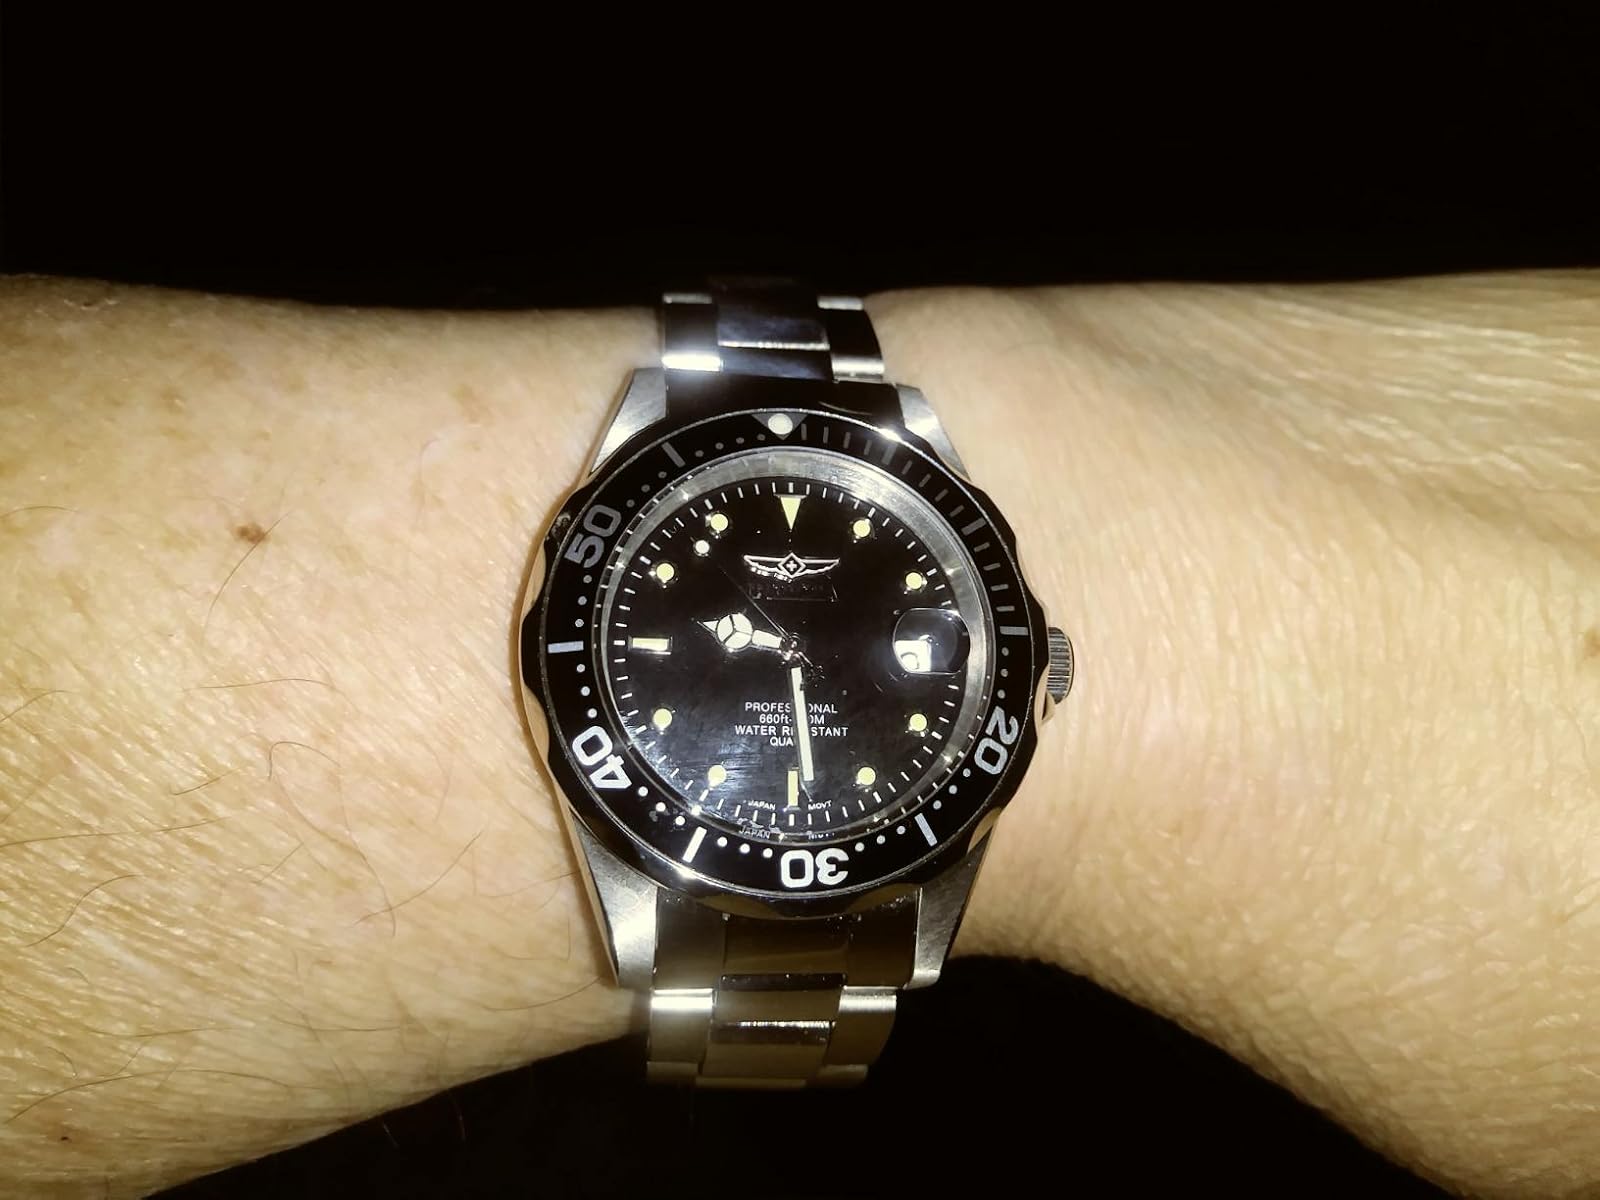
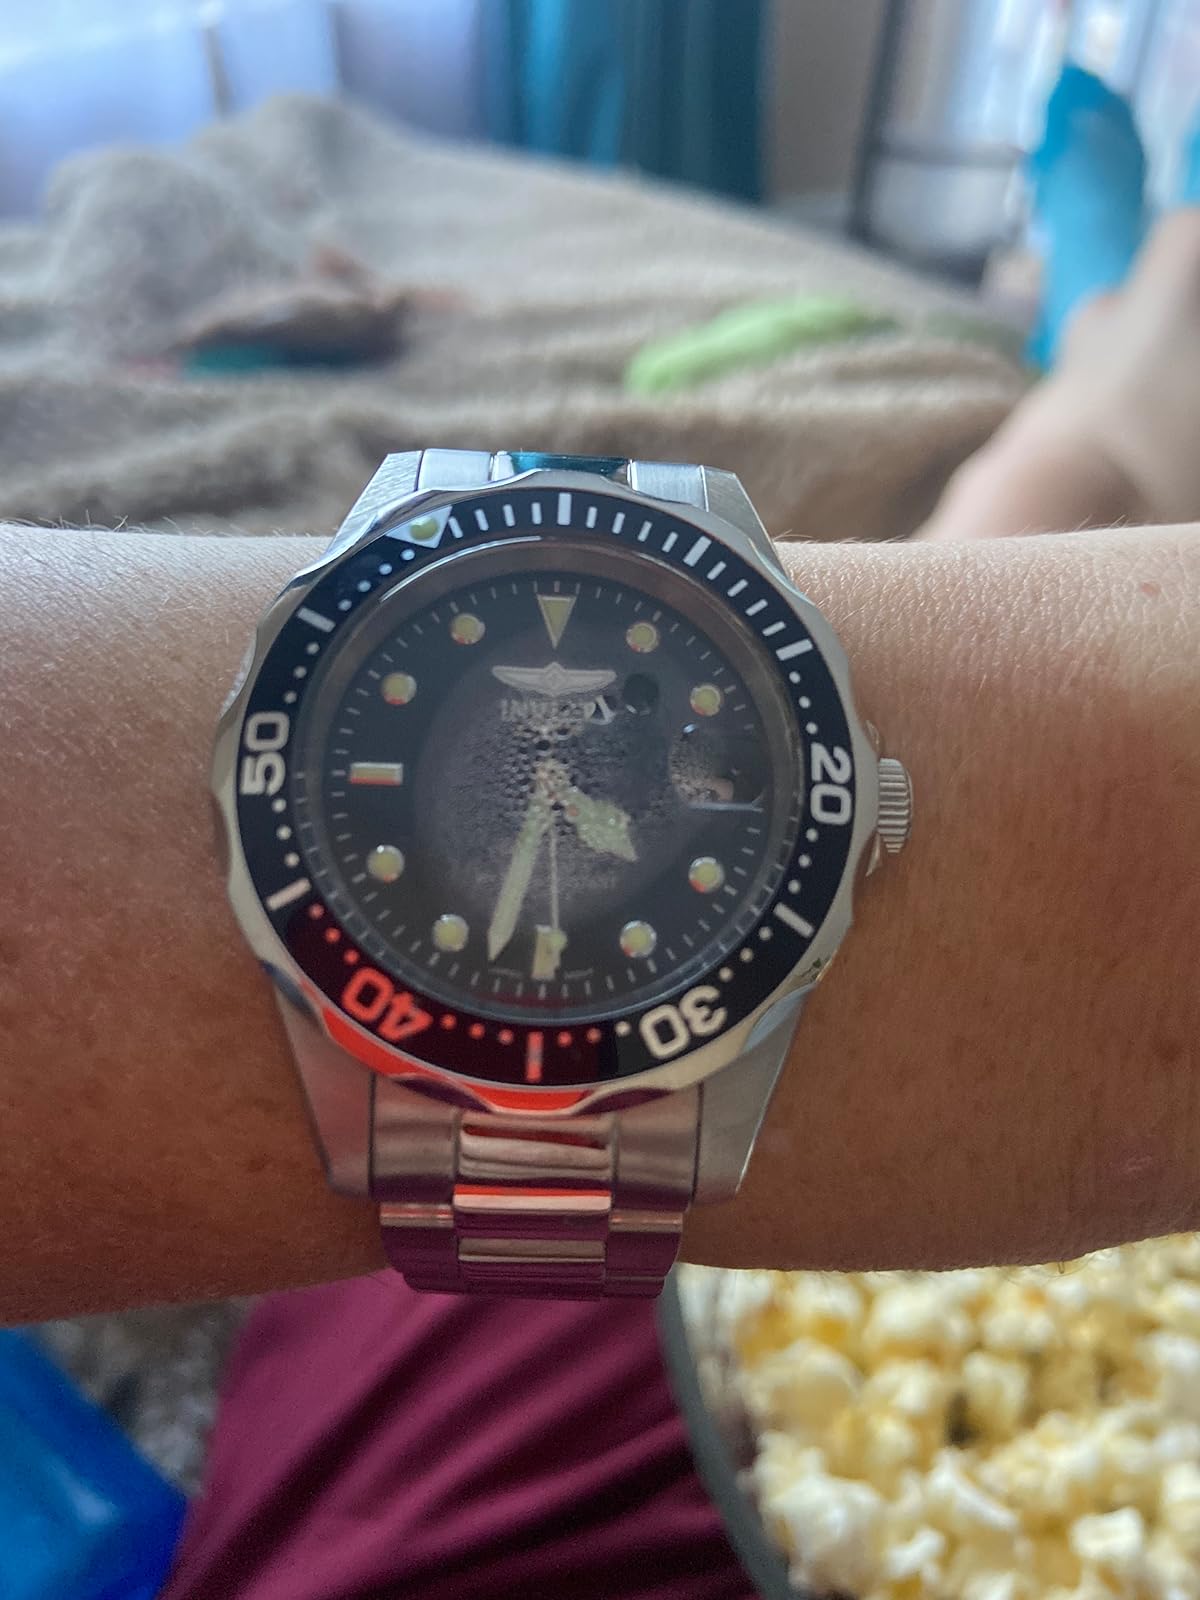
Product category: accessories_watch
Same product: yes